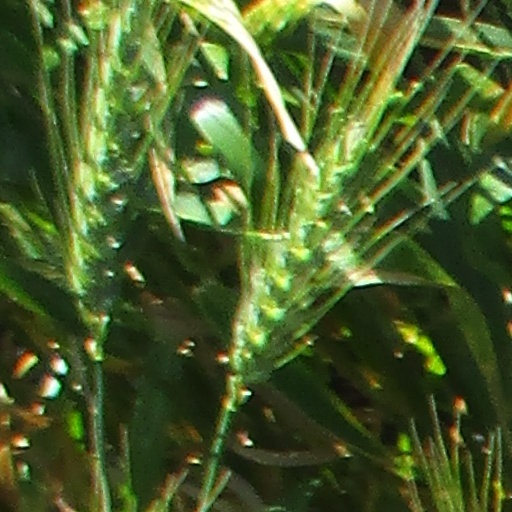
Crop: wheat